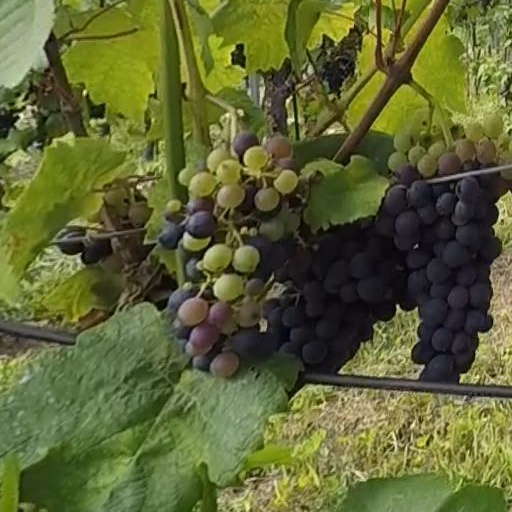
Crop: grape